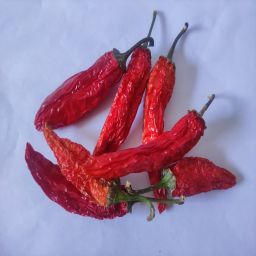
Crop: New Mexico Green Chile
Quality: Dried